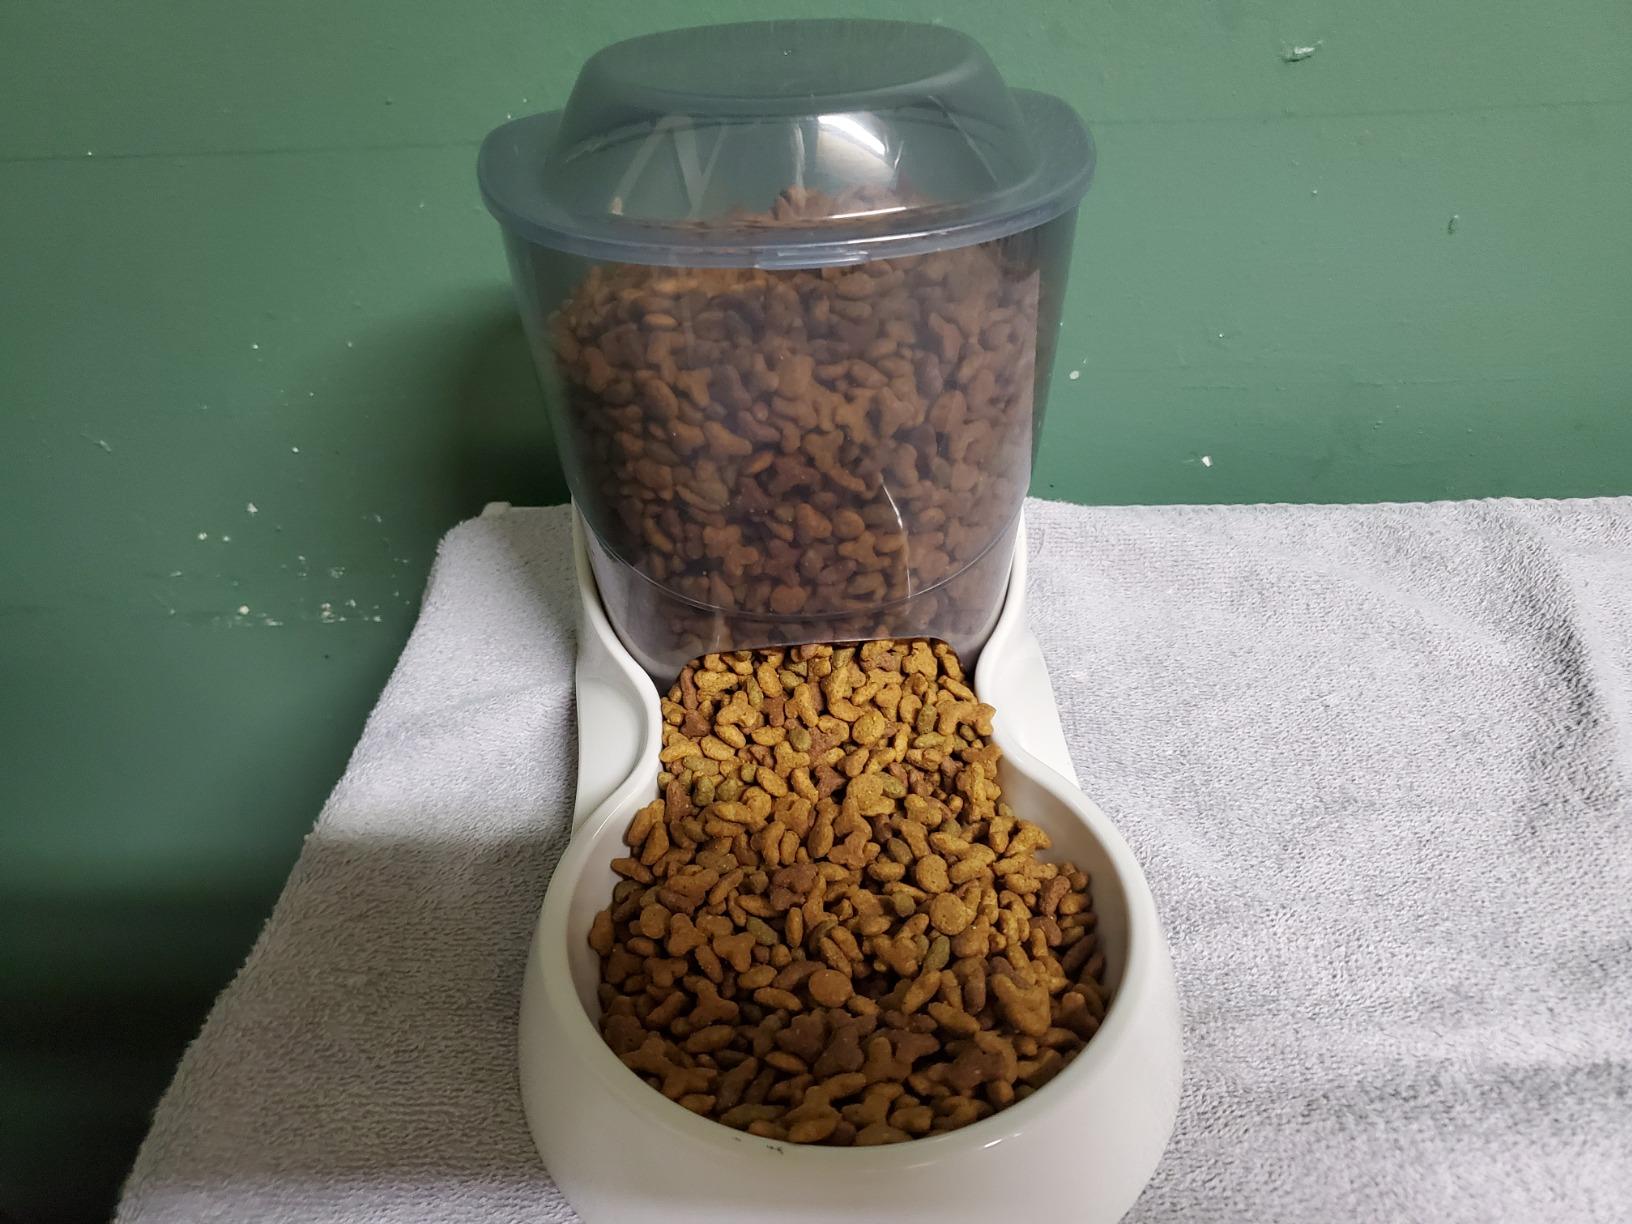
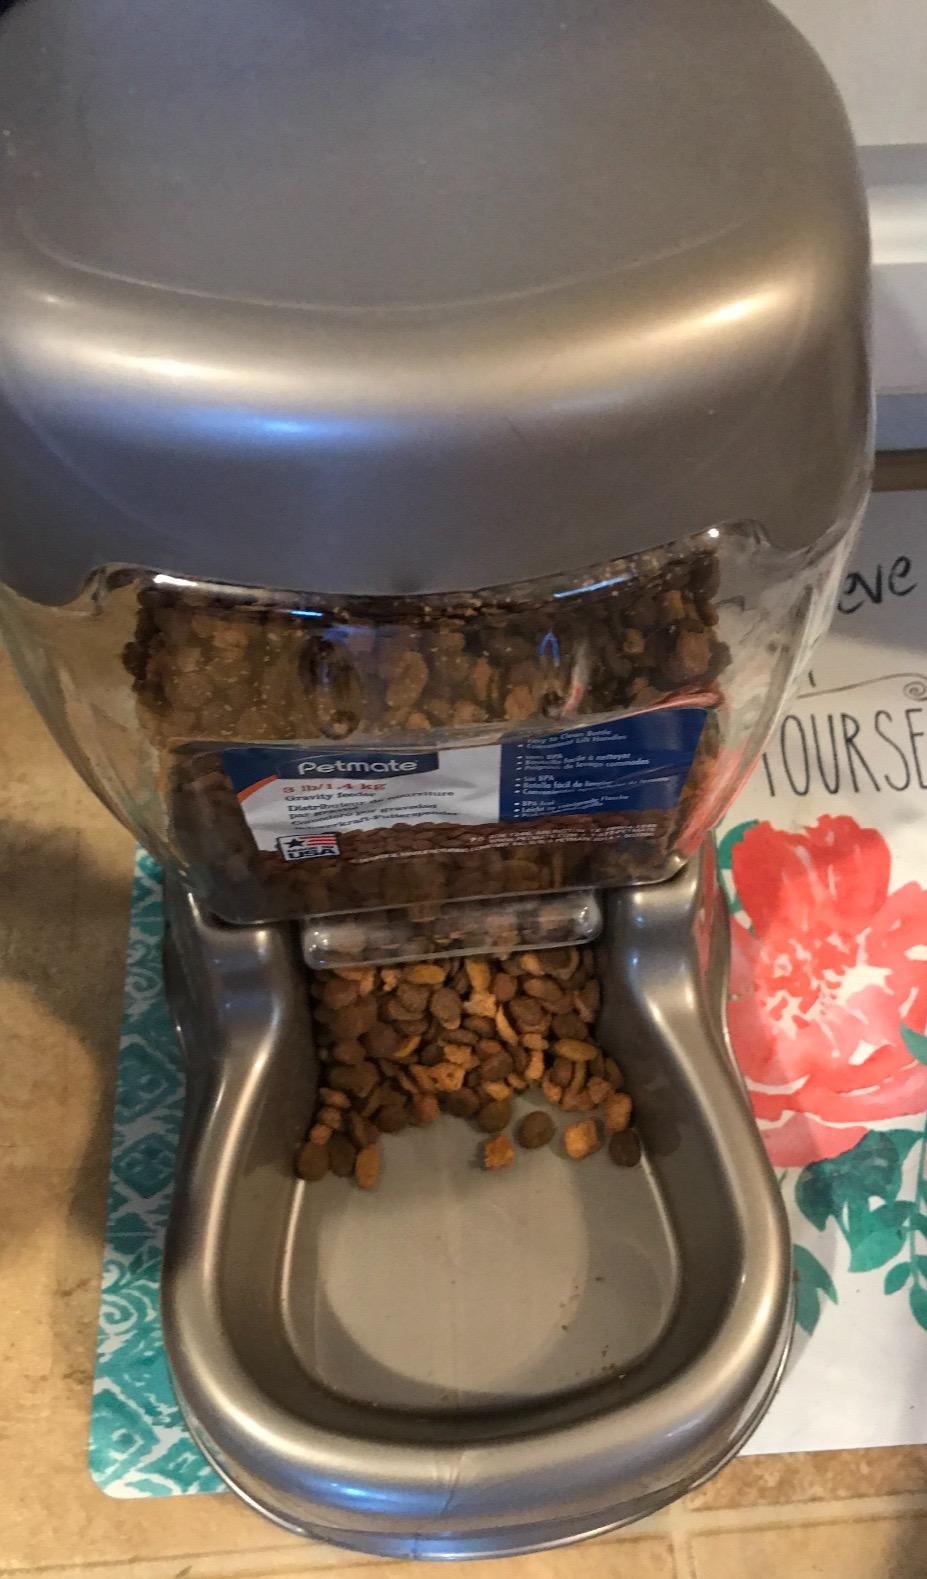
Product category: items_feeder
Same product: no